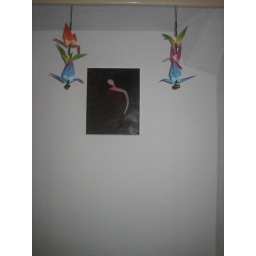
white woman in black dress